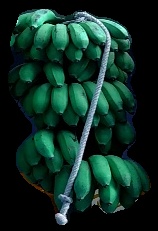
Variety: rasbale
Grade: grade2